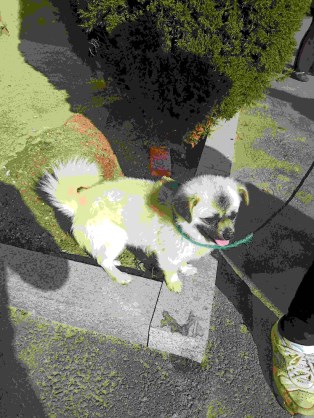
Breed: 3336-n000121-chinese_rural_dog